Sugar Hollow Creek

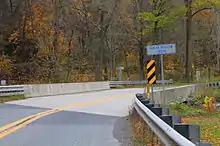
Bridge carrying State Route 3003 over Sugar Hollow Creek

Sugar Hollow Creek was entered into the Geographic Names Information System on August 2, 1979. Its identifier in the Geographic Names Information System is 1193493.